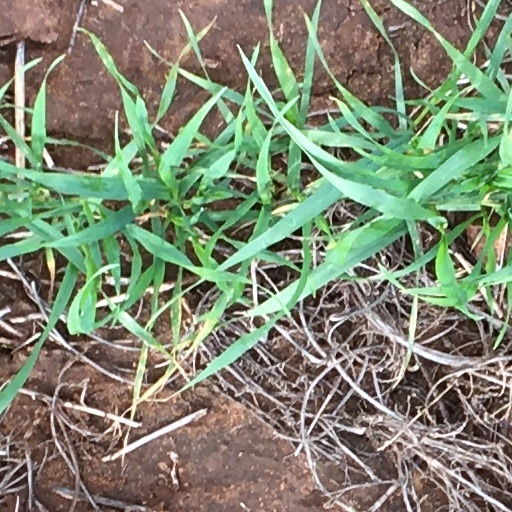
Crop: wheat